Interior Alaska

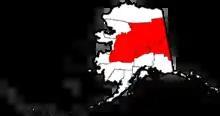
Interior Alaska.

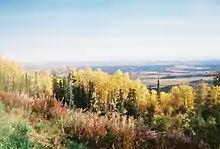
Fall in Interior Alaska.

Interior Alaska is the central region of Alaska's territory, roughly bounded by the Alaska Range to the south and the Brooks Range to the north. It is largely wilderness. Mountains include Denali in the Alaska Range, the Wrangell Mountains, and the Ray Mountains. The native people of the interior are Alaskan Athabaskans. The largest city in the interior is Fairbanks, Alaska's second-largest city, in the Tanana Valley. Other towns include North Pole, just southeast of Fairbanks, Eagle, Tok, Glennallen, Delta Junction, Nenana, Anderson, Healy, and Cantwell. The interior region has an estimated population of 113,154.